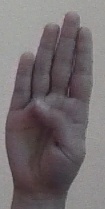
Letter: kaaf